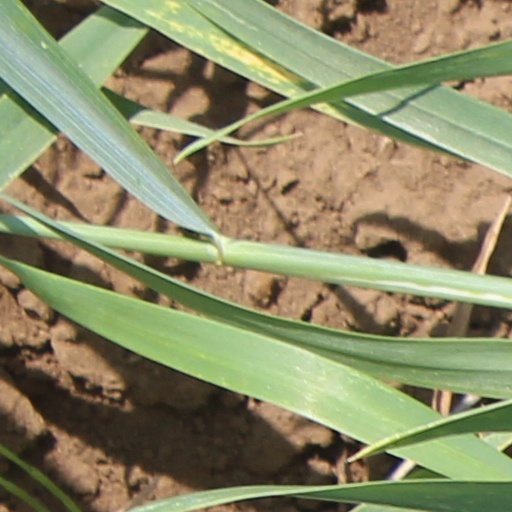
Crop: wheat